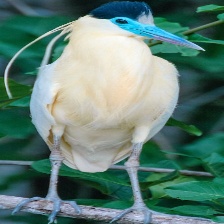
Species: CAPPED HERON
Scientific name: PILHERODIUS PILEATUS
ImageNet parent category: little_blue_heron